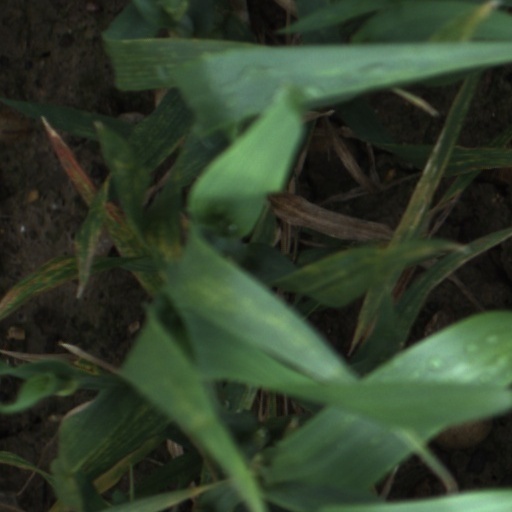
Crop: wheat